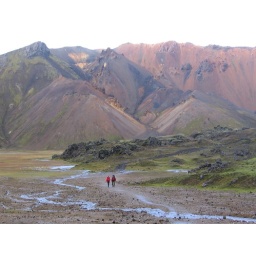
my friends walking in distance from us amids a stunning area surrounded by weirdly shaped mountains and hills.